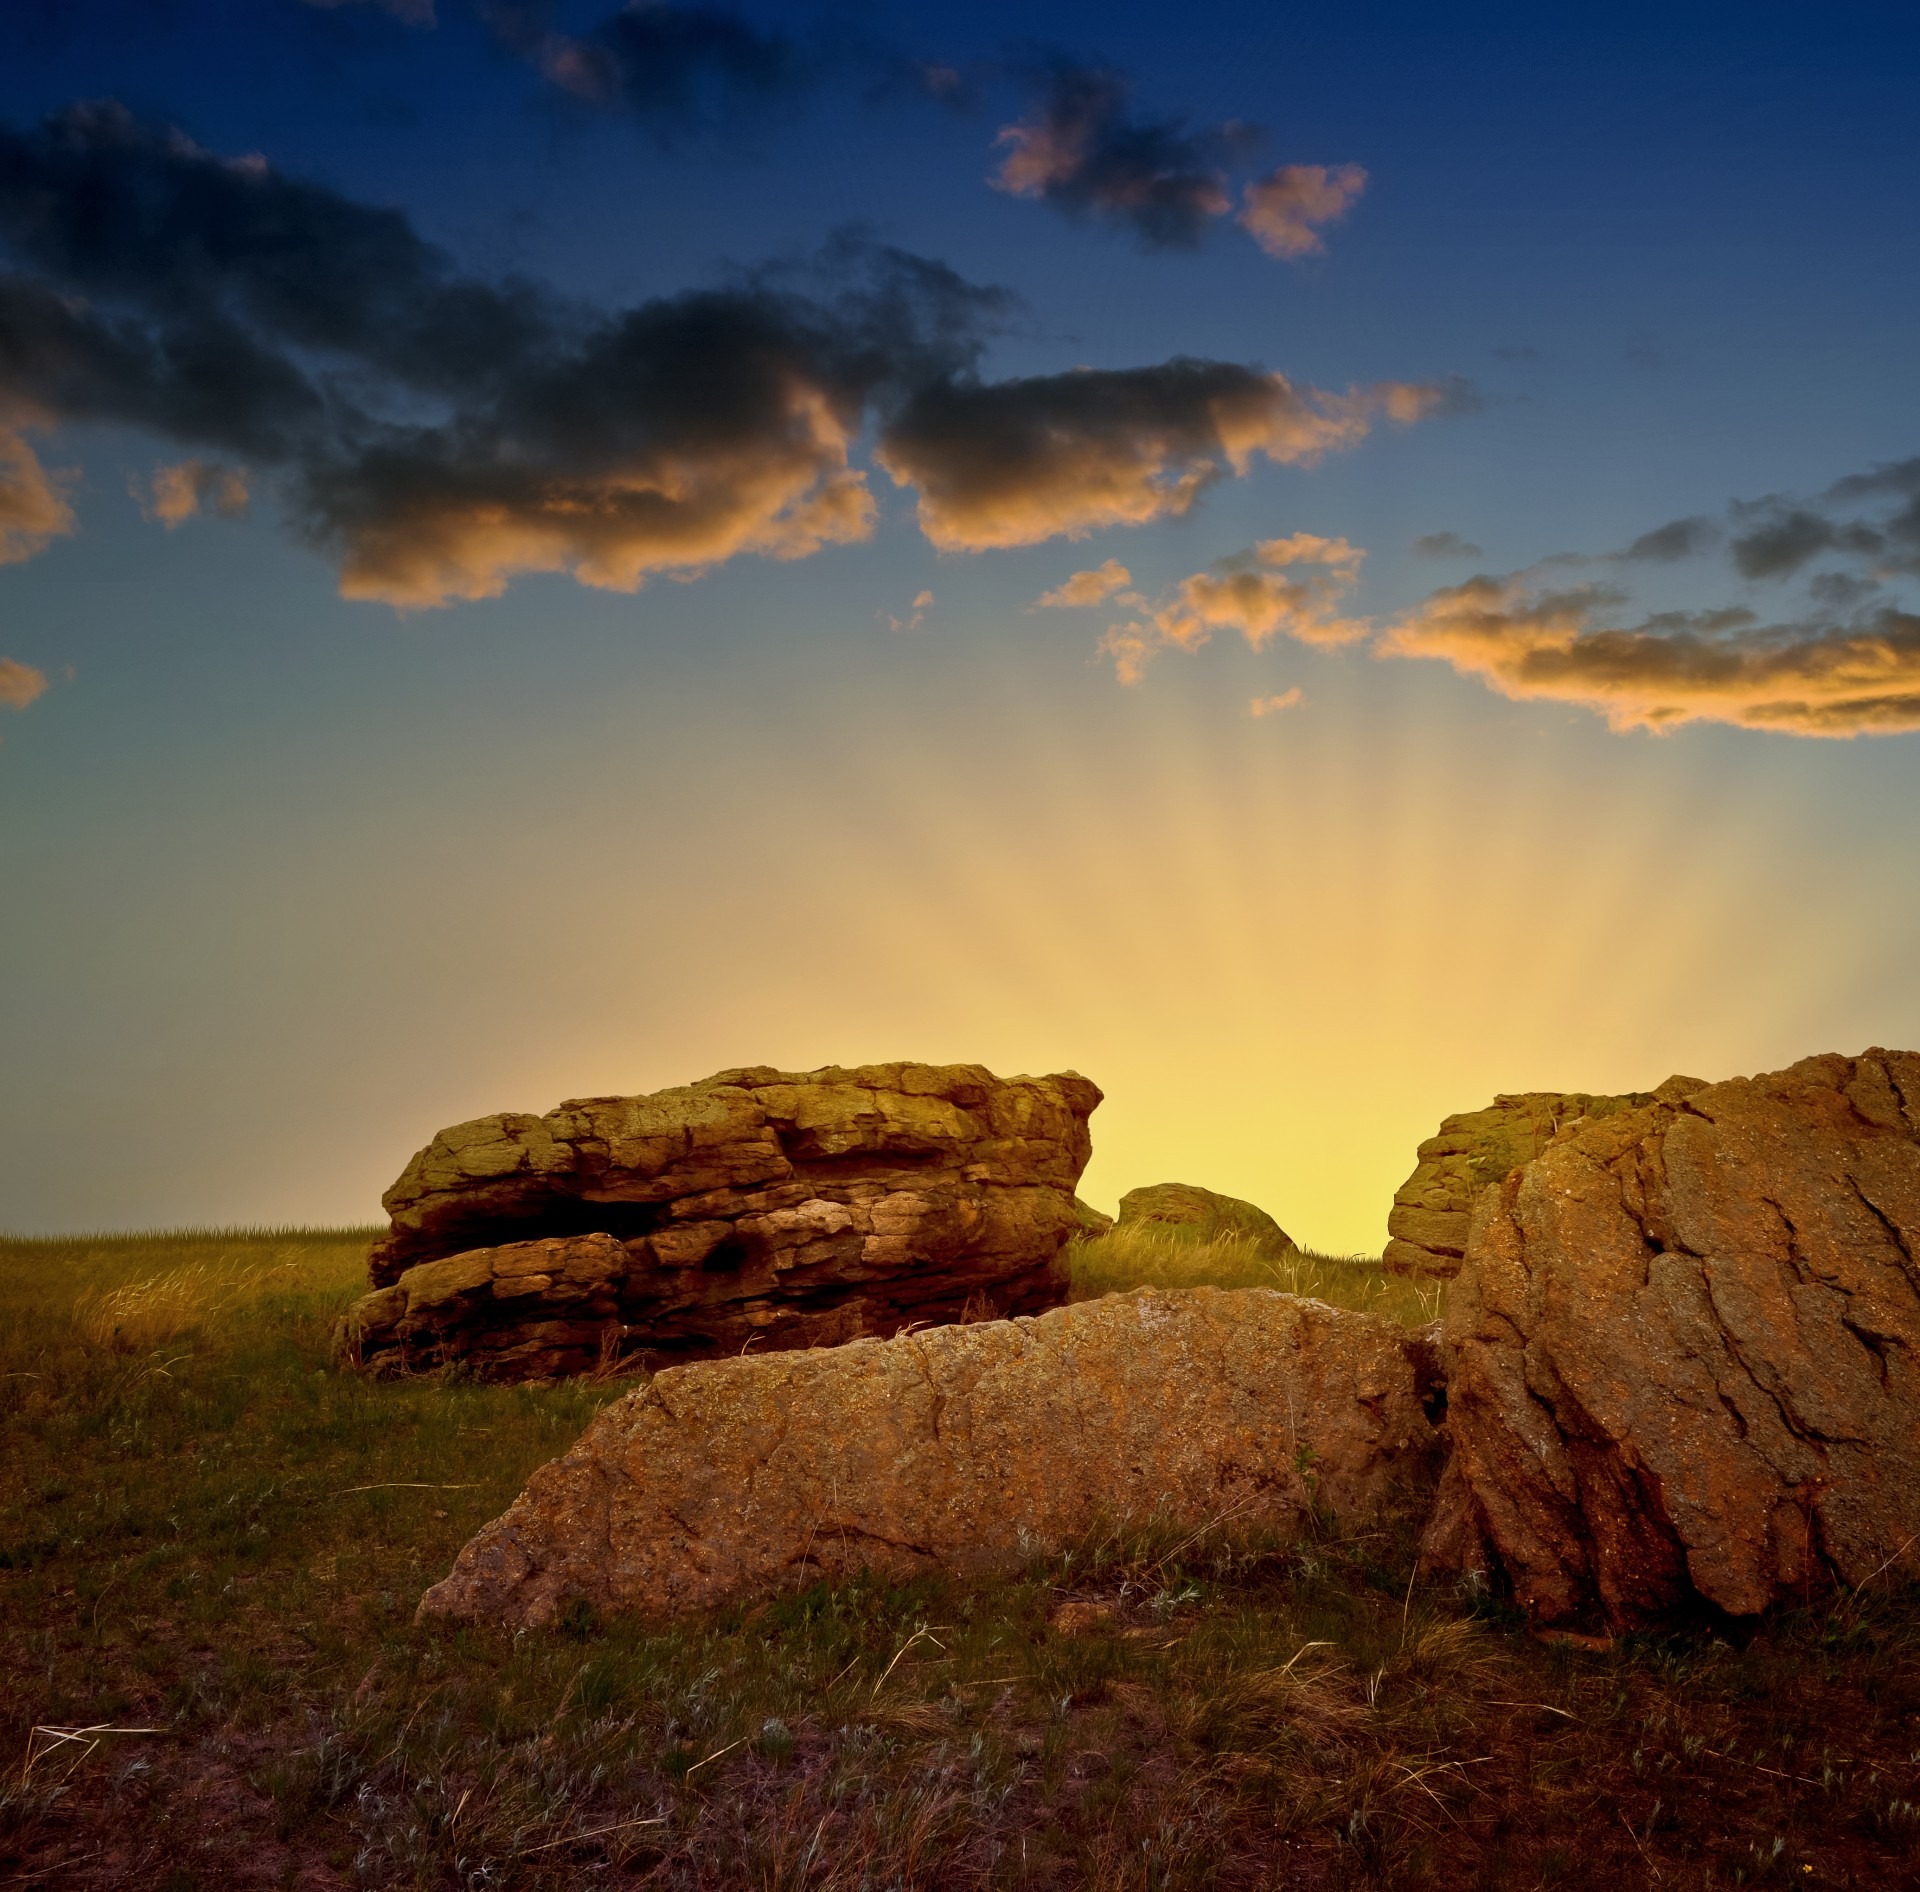
landscape, sea, coast, nature, rock, horizon, wilderness, mountain, cloud, sky, sunrise, sunset, sunlight, morning, hill, dawn, summer, cliff, dusk, evening, orange, lonely, terrain, heat, rocks, stones, plateau, rays, fantasy, unusual, meteorological phenomenon, geographical feature, atmospheric phenomenon, mountainous landforms